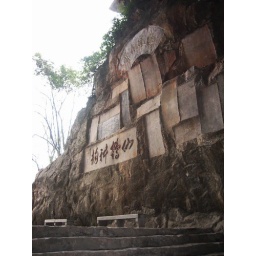
this is the wall leading into a cave in Guilin. These scriptures were carved into the mountain stone!